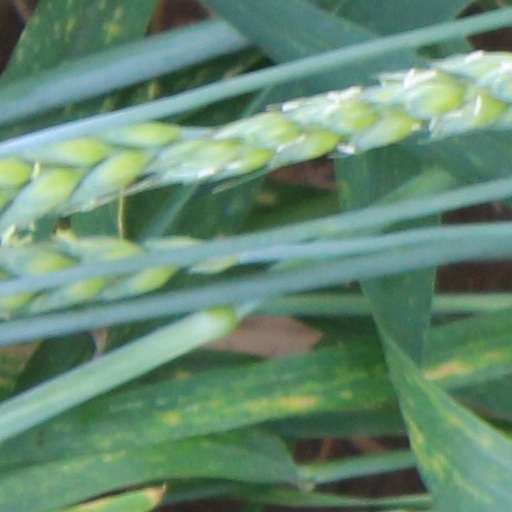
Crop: wheat